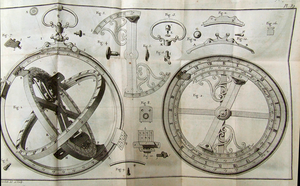
Anneau astronomique du cardinal de Luynes.
Un anneau astronomique dit aussi anneau équinoxial universel suivant sa morphologie ou l'époque de son usage est un ancien instrument astronomique portatif dont la fonction principale est d'indiquer l'heure aux étoiles et plus particulièrement au Soleil. Cet instrument auto-orientable à l'usage est classé parmi les cadrans solaires de hauteur ; il est relativement précis, mais difficile d'emploi.